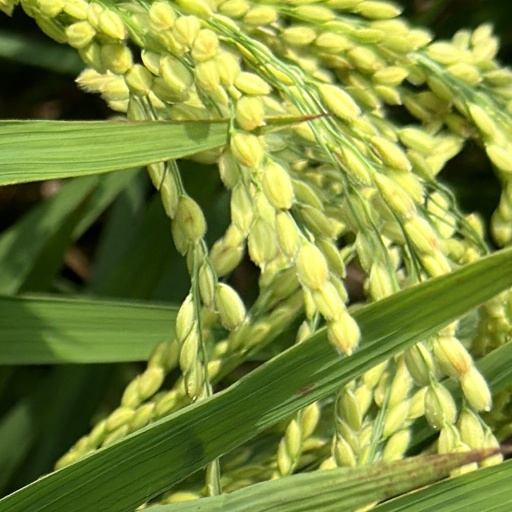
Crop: rice